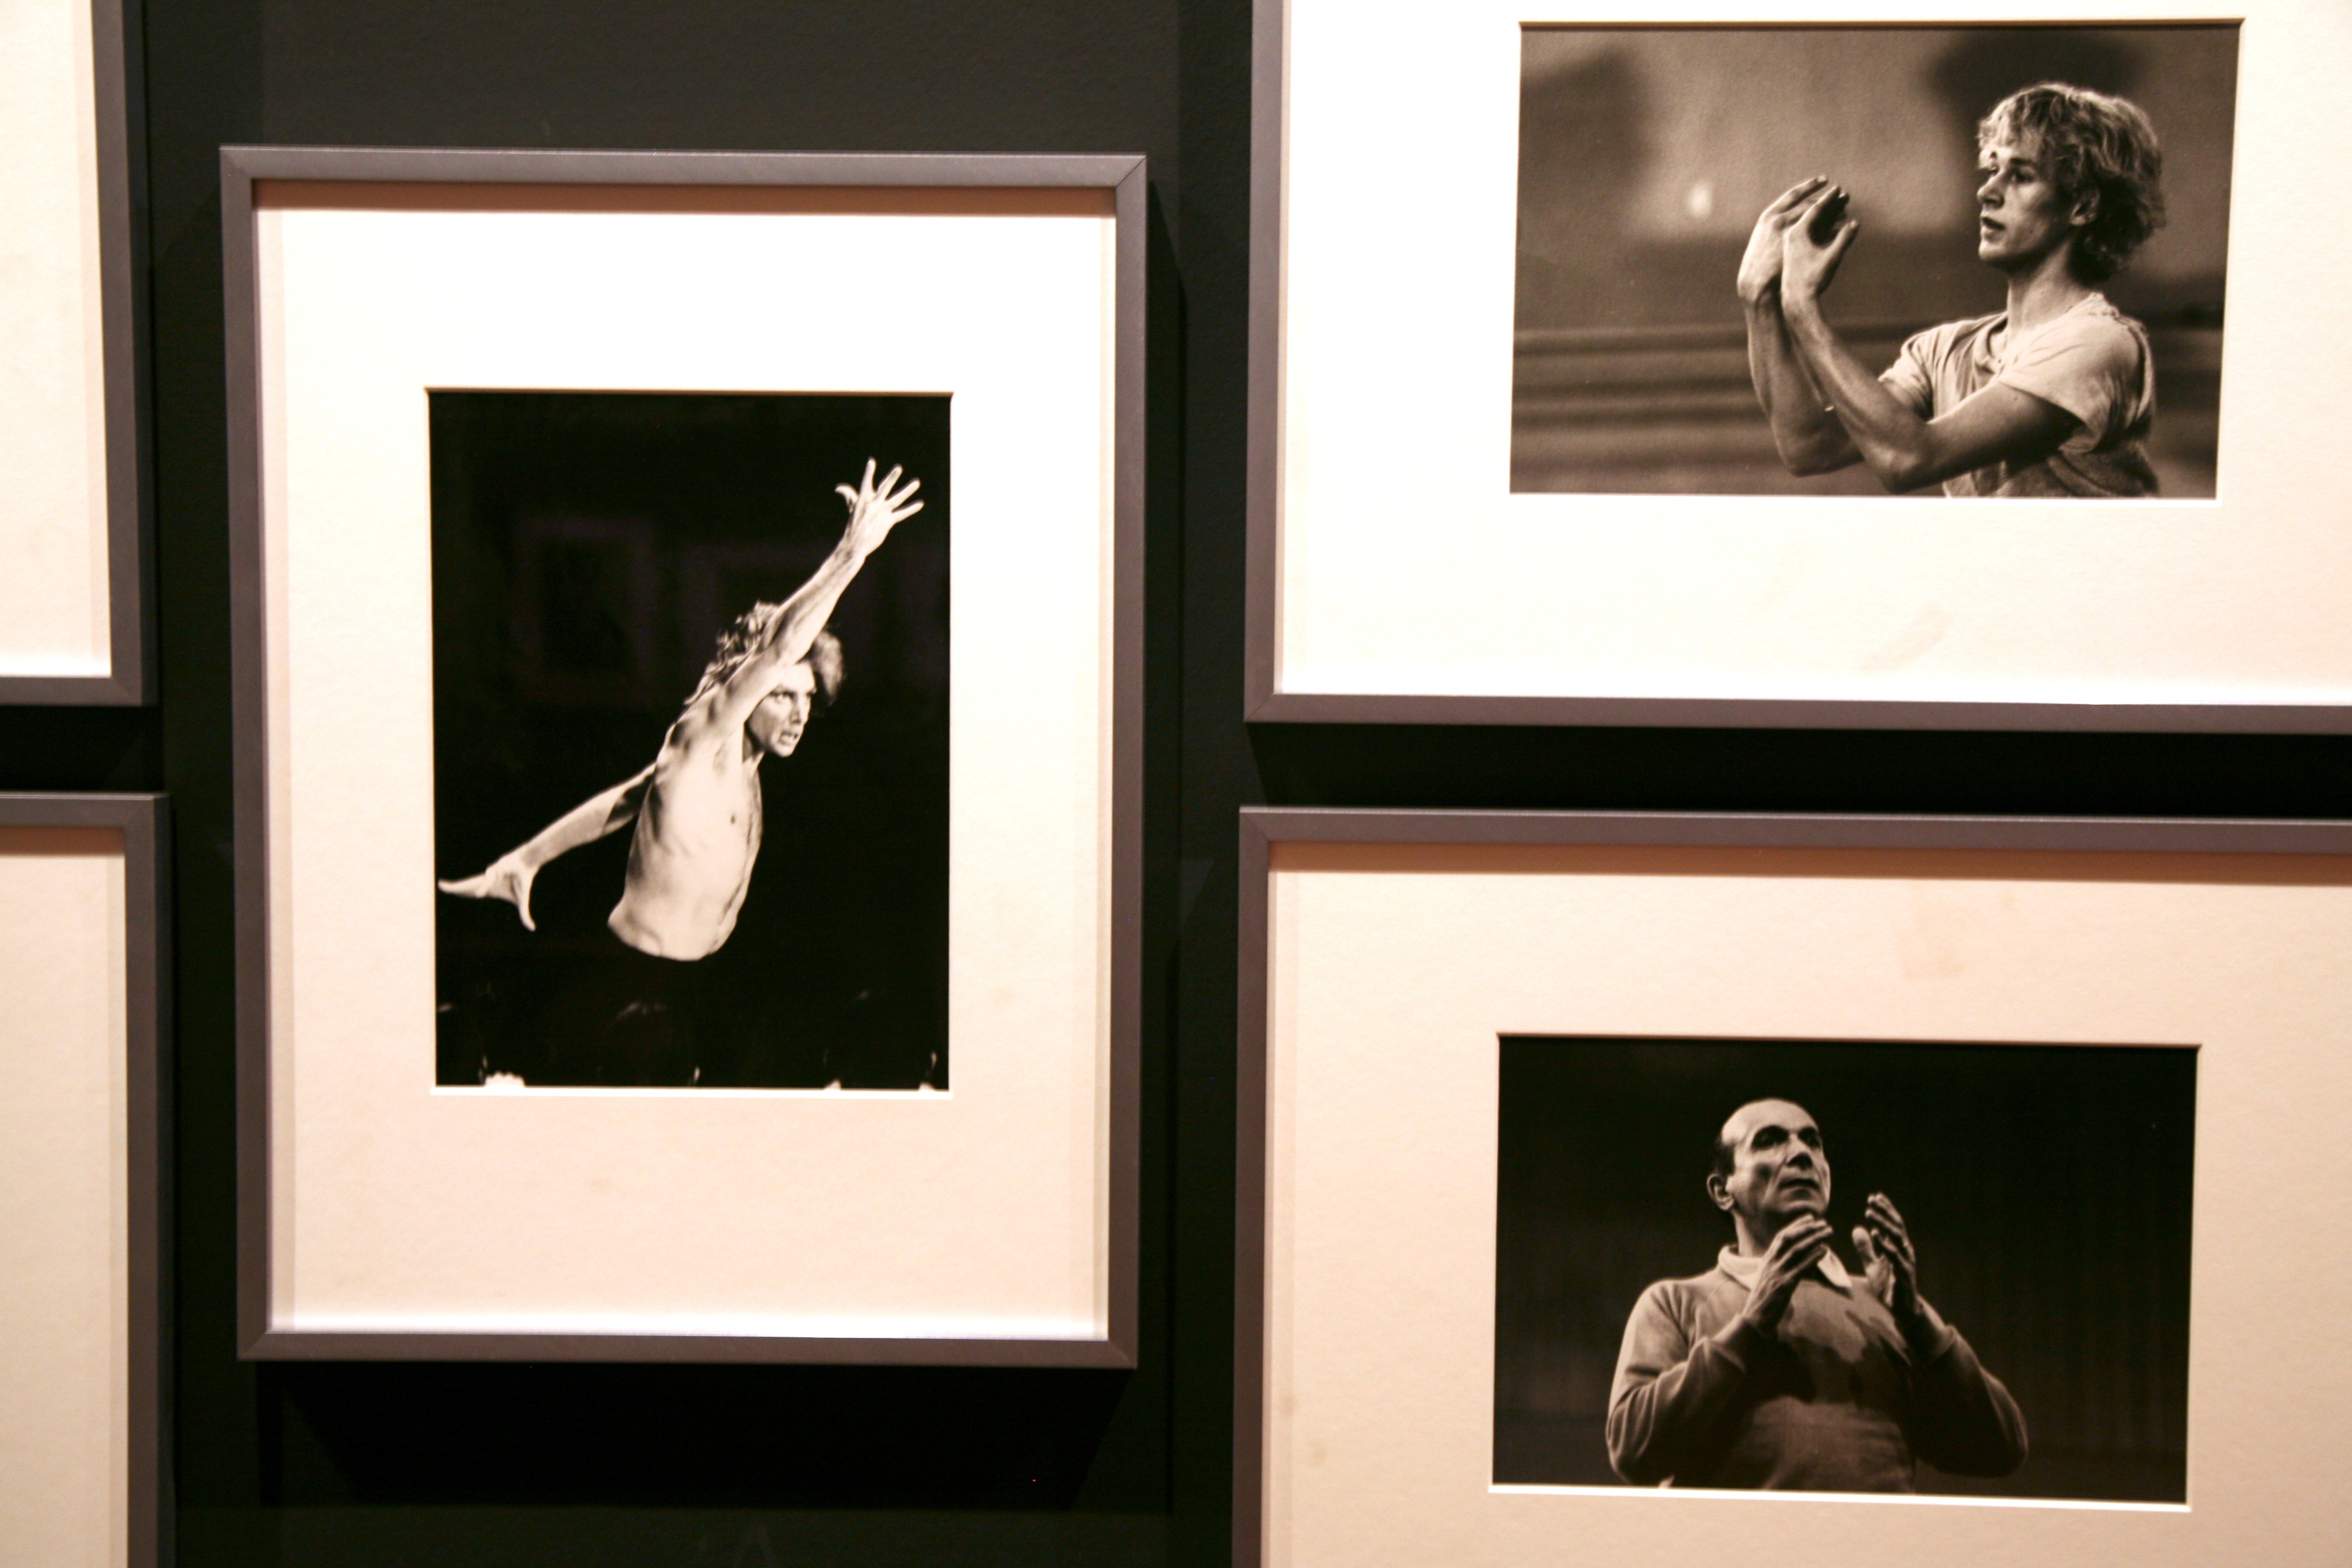
paris, opera, painting, brand, art, exposition, illustration, design, photograph, bnf, picture frame, image, exhibition, palaisgarnier, operadeparis, liebermann, rolfliebermann, modern art, biblioth quenationaledefrance